The Story of Ferdinand

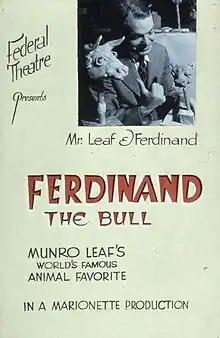
Poster from the Federal Theatre Project, Work Projects Administration production, 1937.

In 1951, Capitol Records released "Walt Disney's Ferdinand the Bull" (CAS 3095), adapted from the book by Alan Livingston with music by Billy May and narrated by Don Wilson, as a 10" 78 RPM album. This recording was later released by Capitol in LP format in 1961 as part of "The Sorcerer's Apprentice from Walt Disney's Fantasia" (J-3253); the album was re-released in 1972 by Wonderland Records (L-8110).